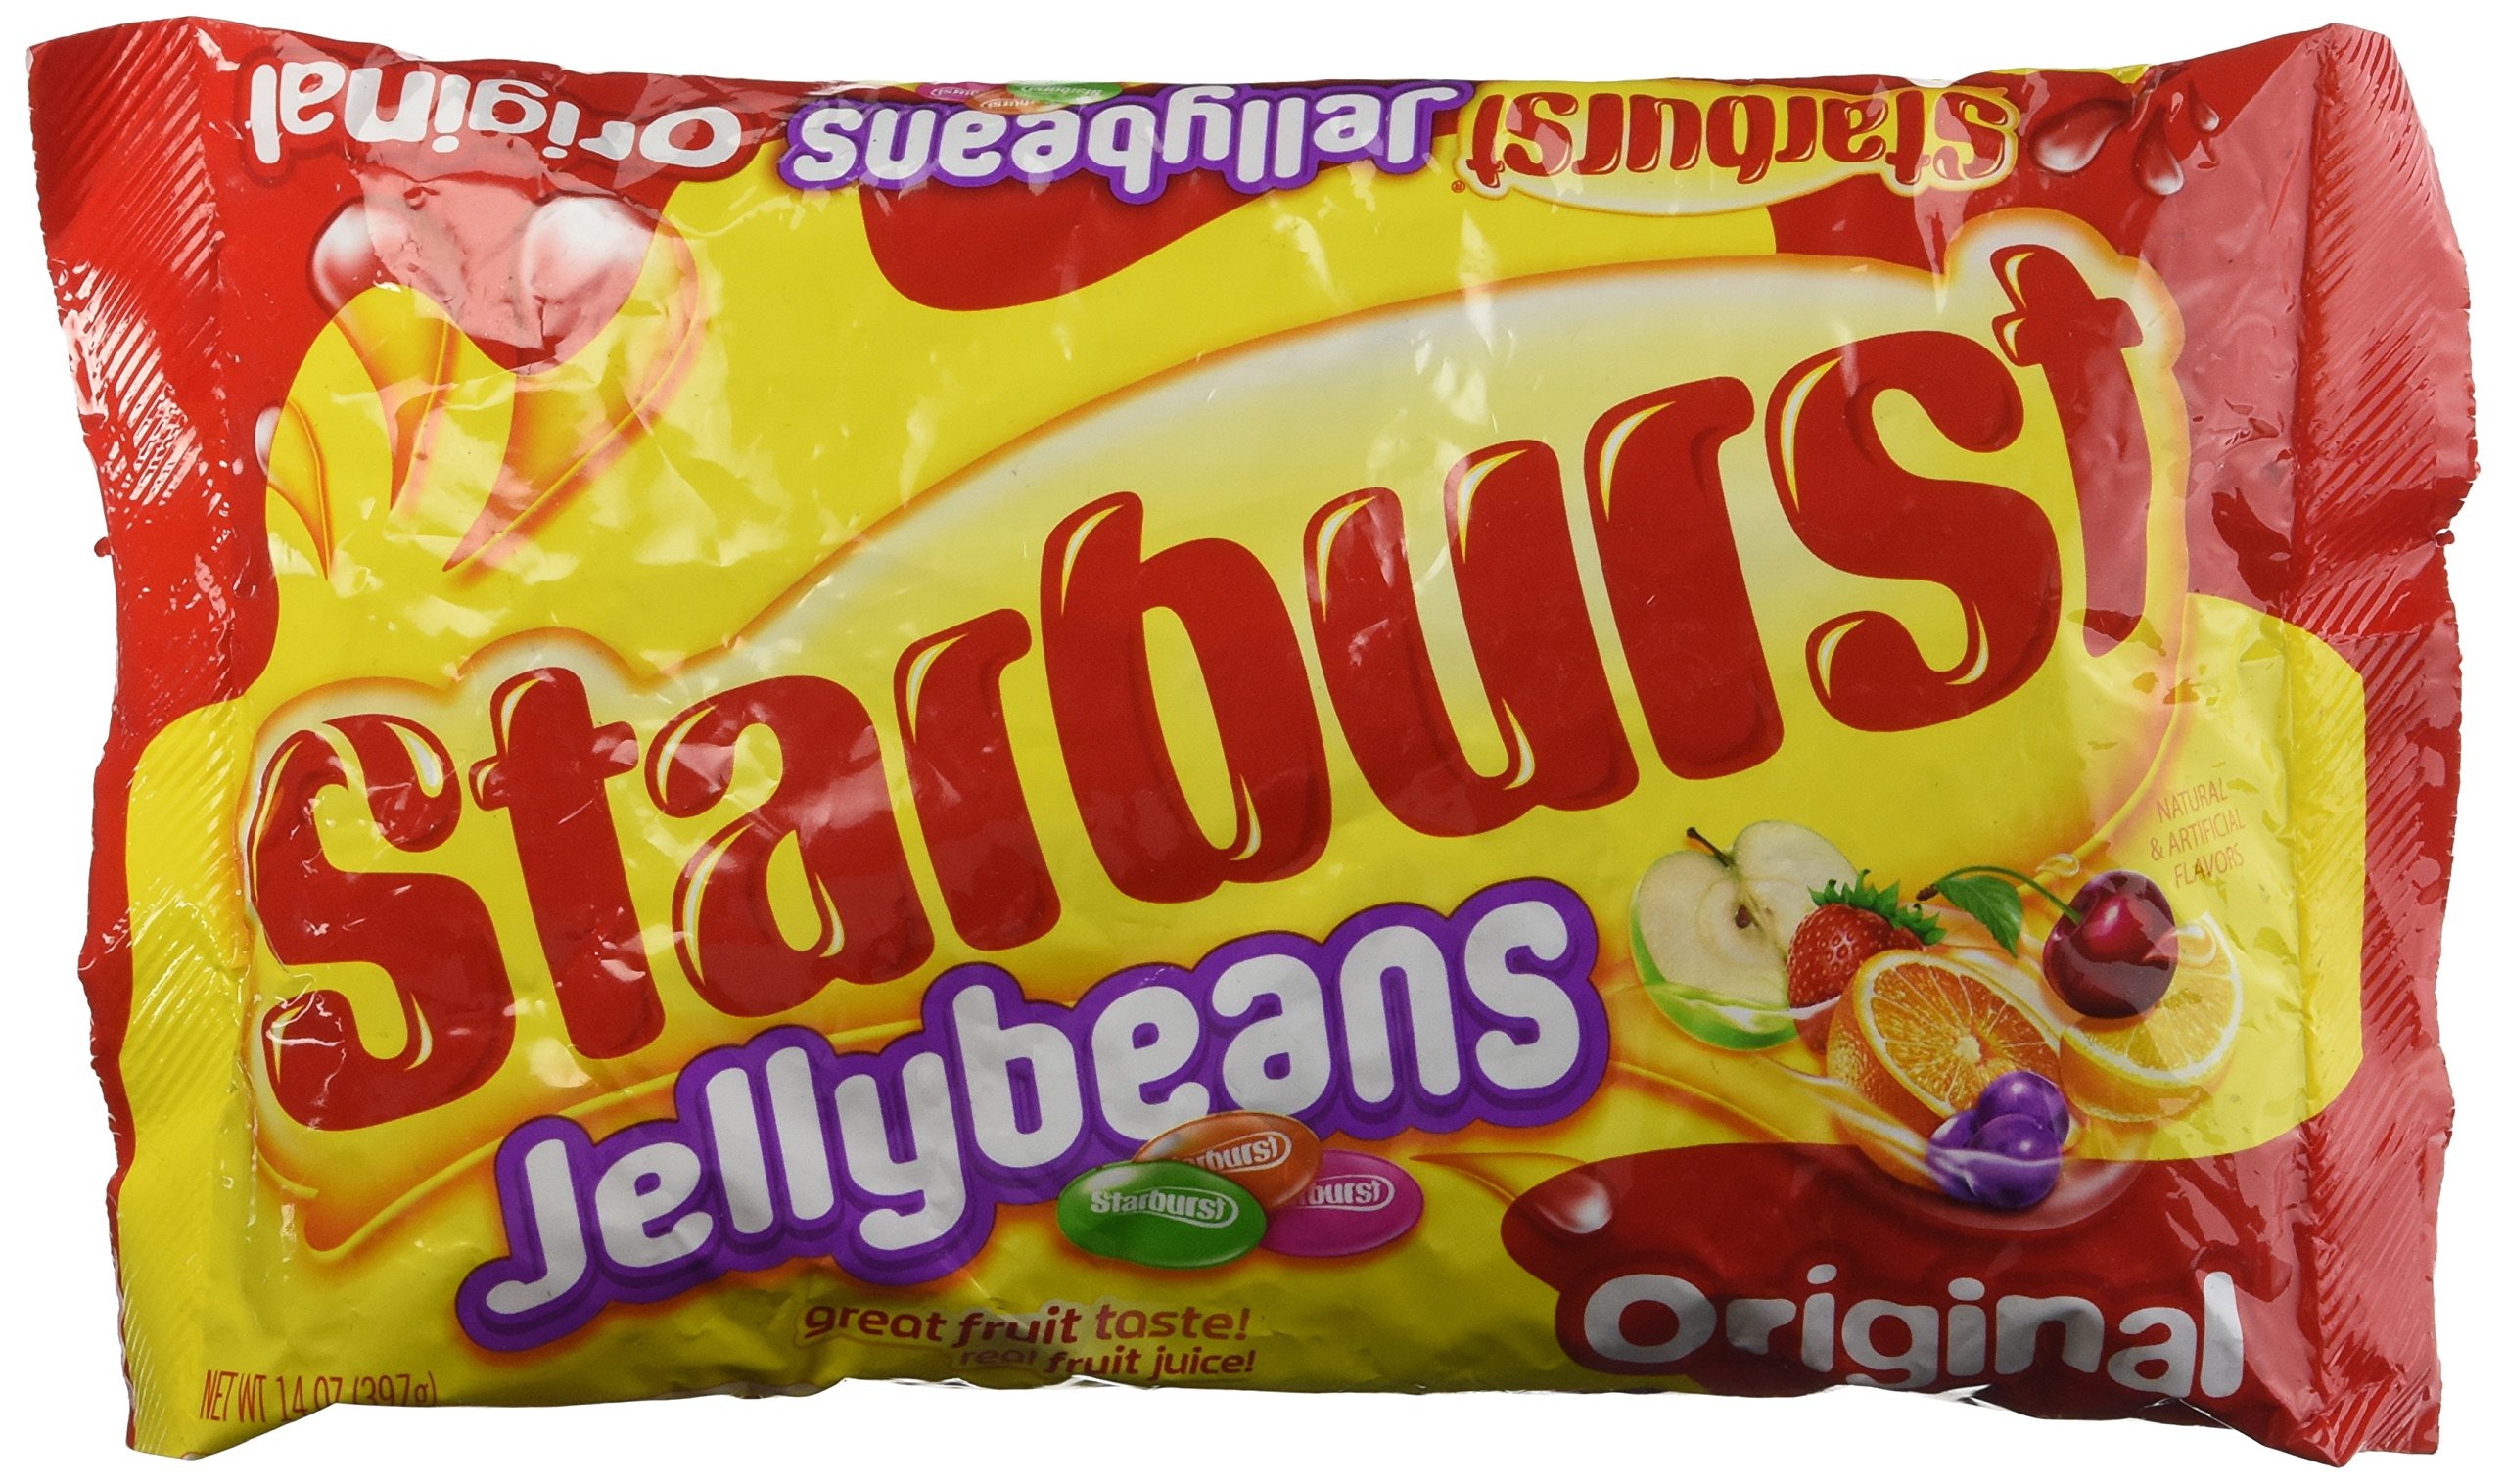
Item Name: Starburst Original Jellybean, Pack of 1
Bullet Point 1: Product Type:Grocery
Bullet Point 2: Item Package Dimension:4.191 cm L X13.004 cm W X21.996 cm H
Bullet Point 3: Item Package Weight:0.399 kg
Bullet Point 4: These Are Jelly Beans
Product Description: Tiny jelly beans in the great starburst fruity flavors of Cherry, Grape, Green Apple, Lemon, Orange, and Strawberry. Enjoy the delicious jelly beans that have an amazing fruity flavor from starburst candies. Those classic Starburst fruit flavors explode from these yummy jelly beans. The assortment includes 6 fabulous flavors as given.
Value: 14.0
Unit: Ounce

Price: 4.19